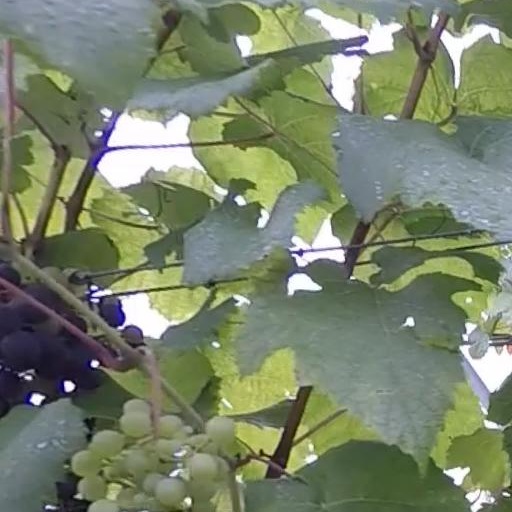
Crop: grape